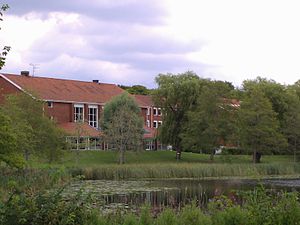
Frederiksborg Gymnasium og HF
I forgrunden Teglgård Sø.
Frederiksborg Gymnasium og HF er en skole i Hillerød i Nordsjælland, hvor eleverne uddannes til studentereksamen og HF. Skolen fik sit nuværende navn 1. januar 1986, da den blev overtaget af Frederiksborg Amt. Skolen hed indtil da Frederiksborg Statsskole, og det navn ses stadig anvendt i omtale af skolen. Før skoleloven af 1903 var navnet Frederiksborg lærde Skole eller Latinskolen i Frederiksborg. Skolen er nu beliggende med en skråning ned mod Teglgårdssøen og har direkte adgang til Store Dyrehave. Den gamle Frederiksborg Statsskole lå først på Sønder Jernbanevej i nærheden af den gamle præstegård i Kannikegade, og da skolen flyttede i 1958, kom handelsskolen ind i bygningerne.